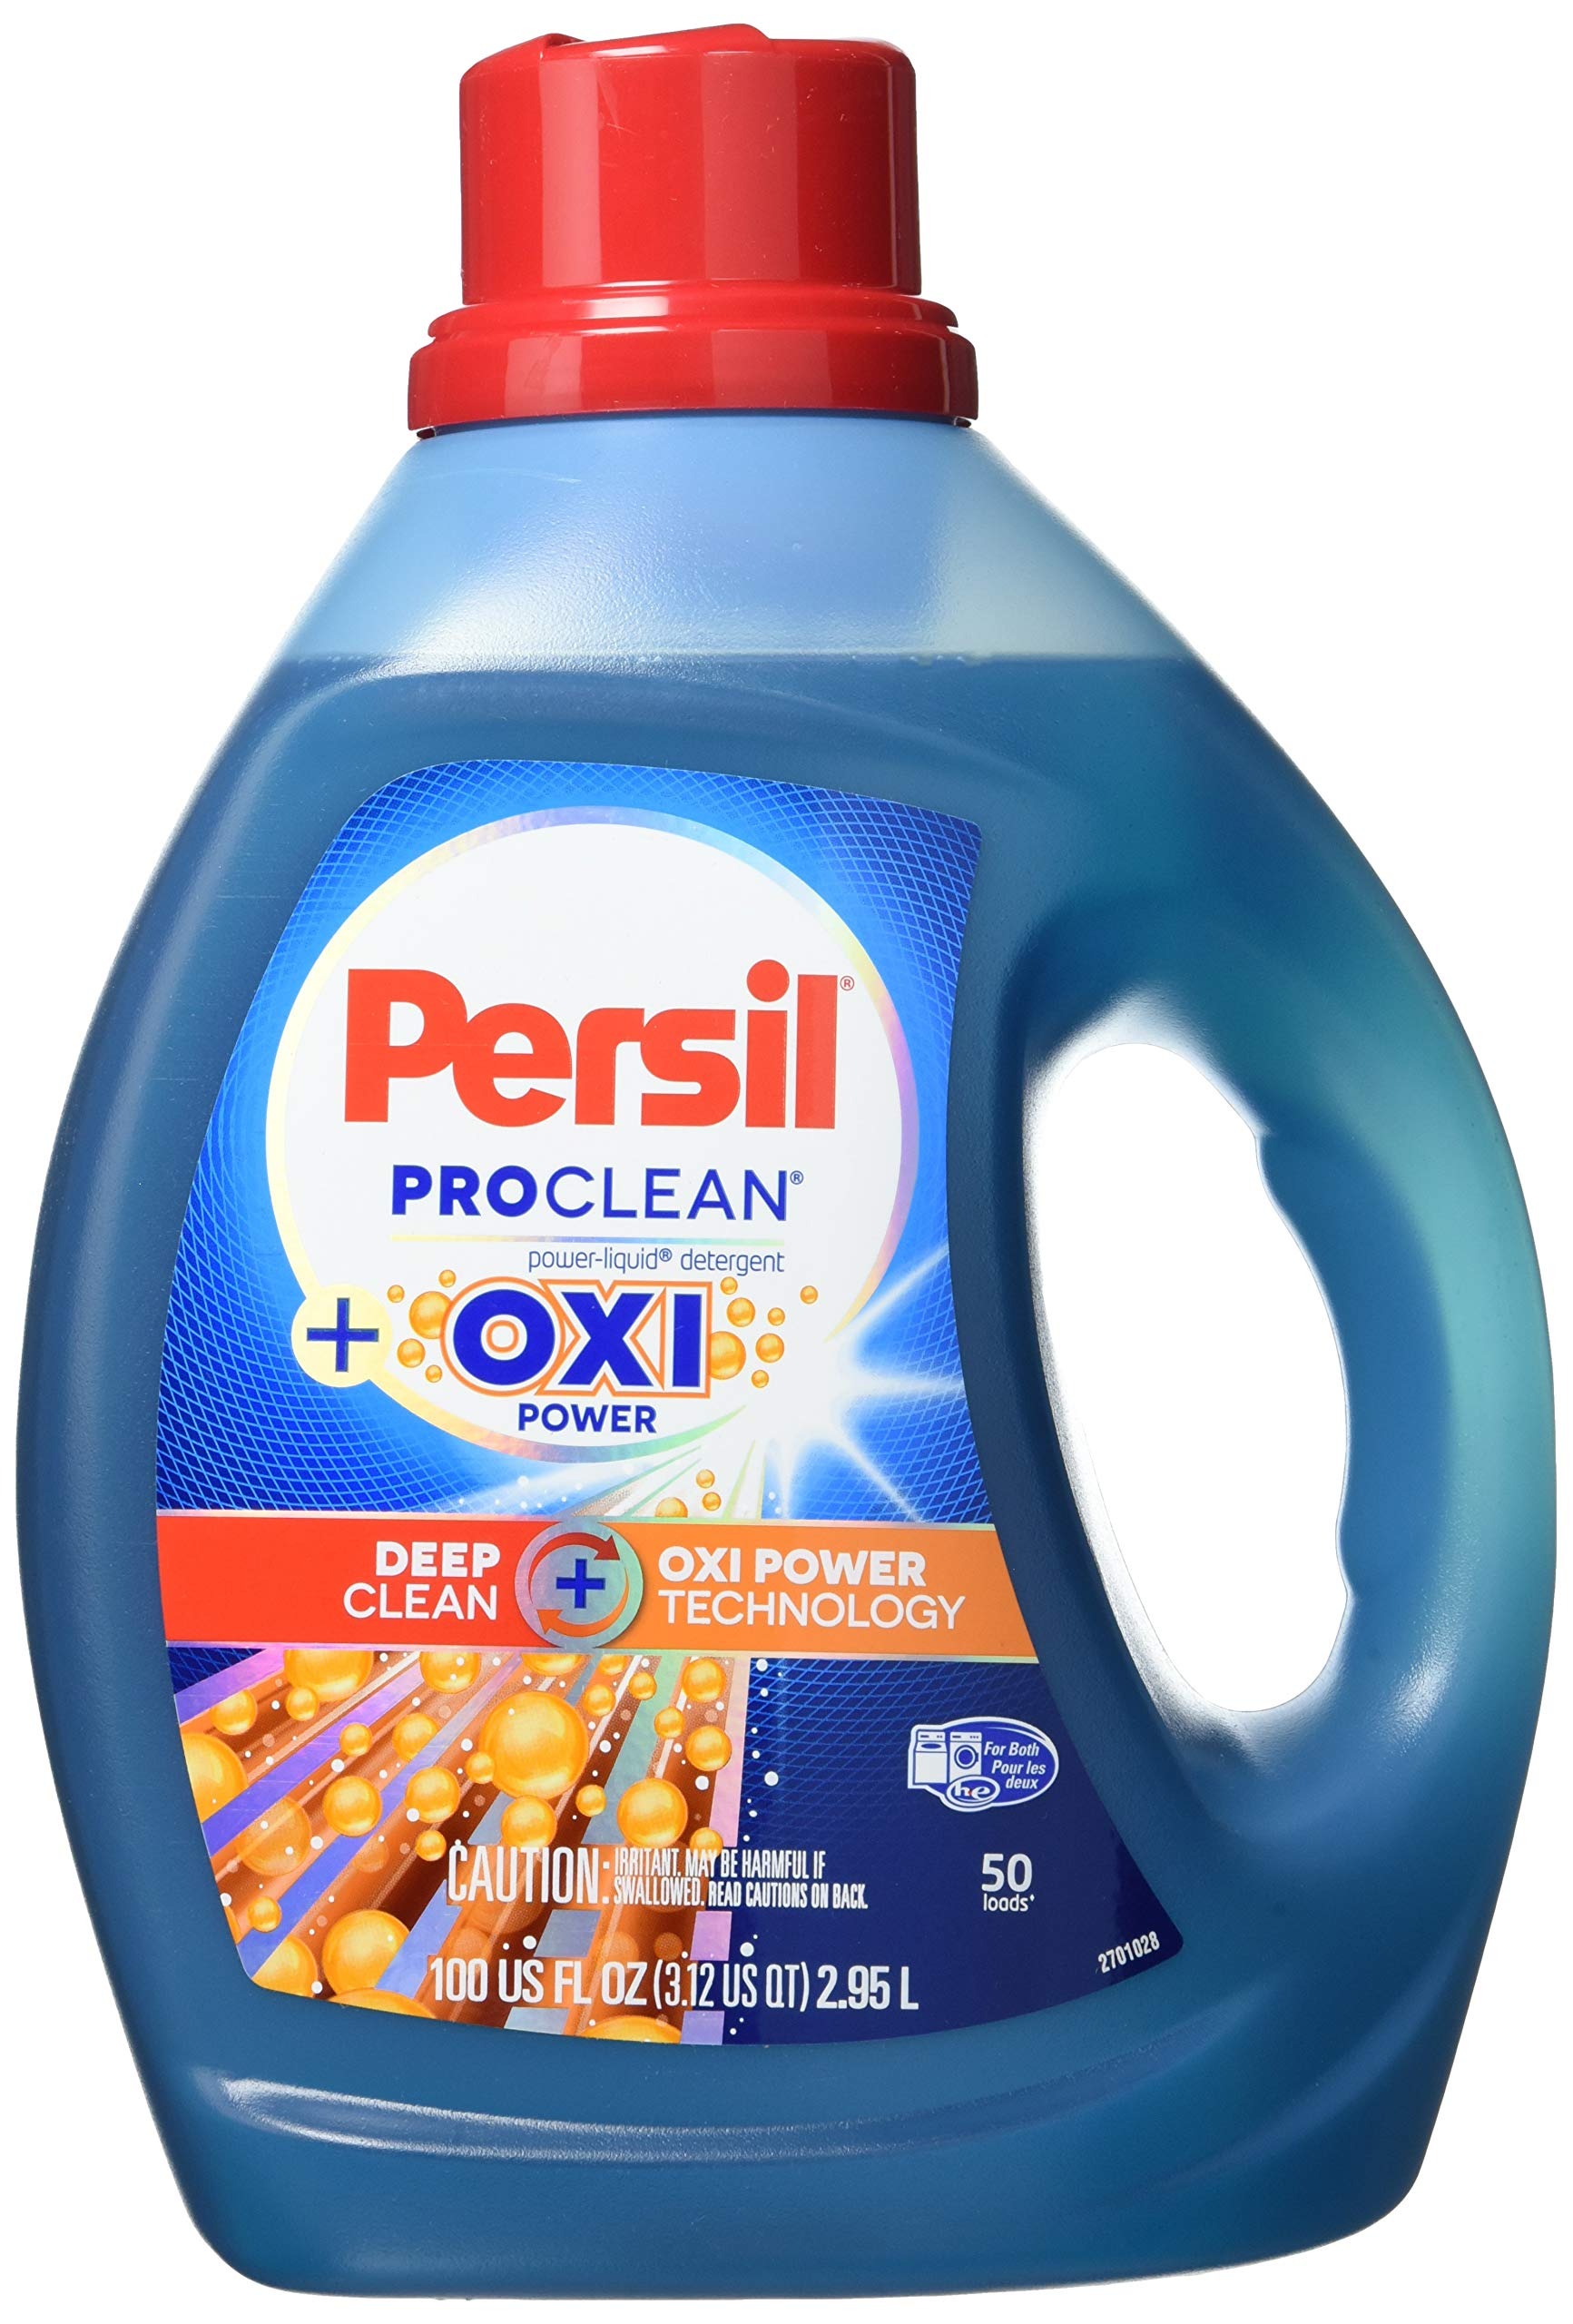
Item Name: Persil ProClean Liquid Laundry Detergent, Plus Oxi Power, 100 Fl Oz (Pack of 4)
Bullet Point 1: A powerful combination of Persil detergent and Oxi power technology to deliver an exceptional deep clean
Bullet Point 2: Fights tough stains, whithens, brightens, and provides fiber care and long-lasting freshness
Bullet Point 3: Persil ProClean plus Oxi power cleans effectively, even in cold water
Bullet Point 4: Persil ProClean plus Oxi power works in all washing machines, including high-efficiency washers (he)
Bullet Point 5: This package includes one 100-fluid-ounce bottle of Persil ProClean plus Oxi power liquid laundry detergent.
Value: 400.0
Unit: Fl Oz

Price: 12.98